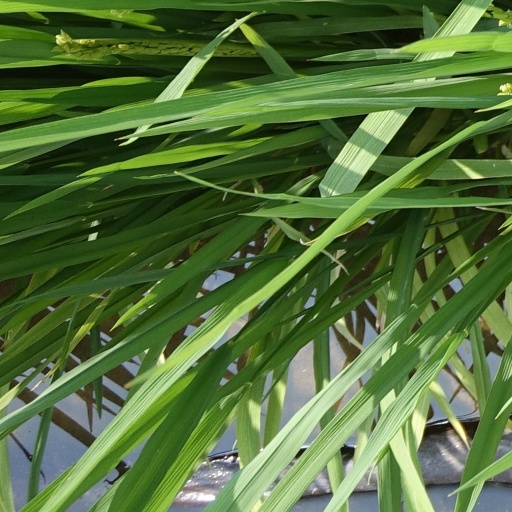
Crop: rice